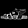
Label: Sandal